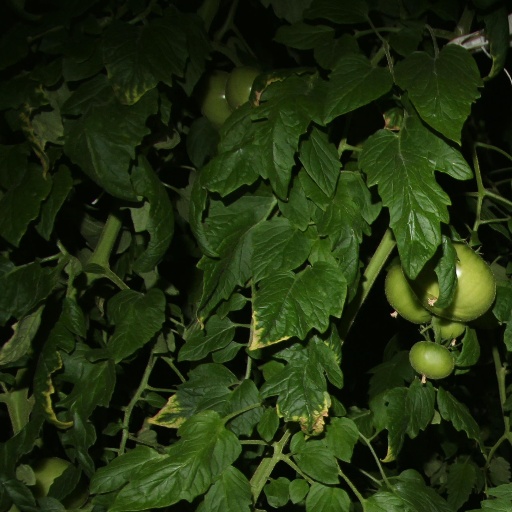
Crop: tomato